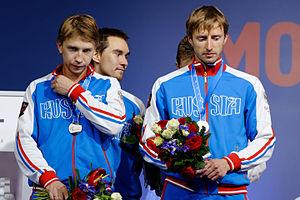
L'équipe de Russie à la cérémonie protocolaire du sabre messieurs par équipes aux championnats du monde d'escrime 2015, le 17 juillet 2015, au Stade olympique de Moscou.